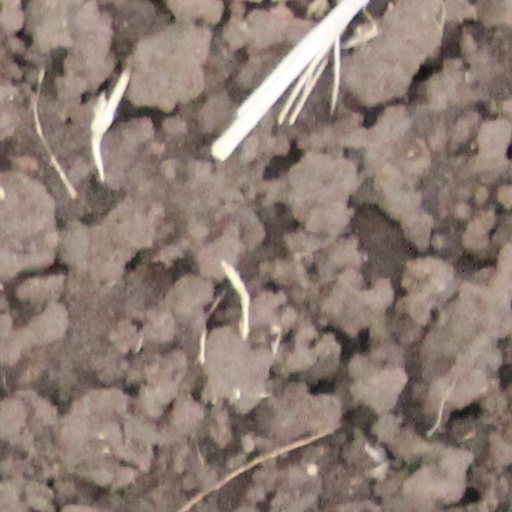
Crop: wheat